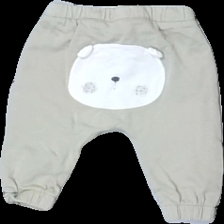
View: back
Type: Trousers
Category: Ladies
Brand: Newbie (Kappahl)
Colors: Beige
Material: 100% Cotton
Cut: Regular
Size: 68
Season: All
Price range: 50-100
Recommended usage: Reuse
Description: beige trousers with application